Wheaton College Men's Glee Club

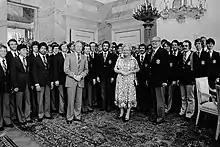
Wheaton College Men's Glee Club visiting Queen Juliana of the Netherlands (1979)

In 1979 and again in 1983, the group won first prize in the male chorus division at the International Choral Festival in The Hague, the Netherlands. On its European tour in 1983, the Club won two first prizes at the International Choirfest in Limberg, West Germany. From 1984 until recently, the Glee Club sang the national anthem at the Chicago Bears' football games, and in February 1988, the Glee Club performed at the National Prayer Breakfast in Washington, D.C.